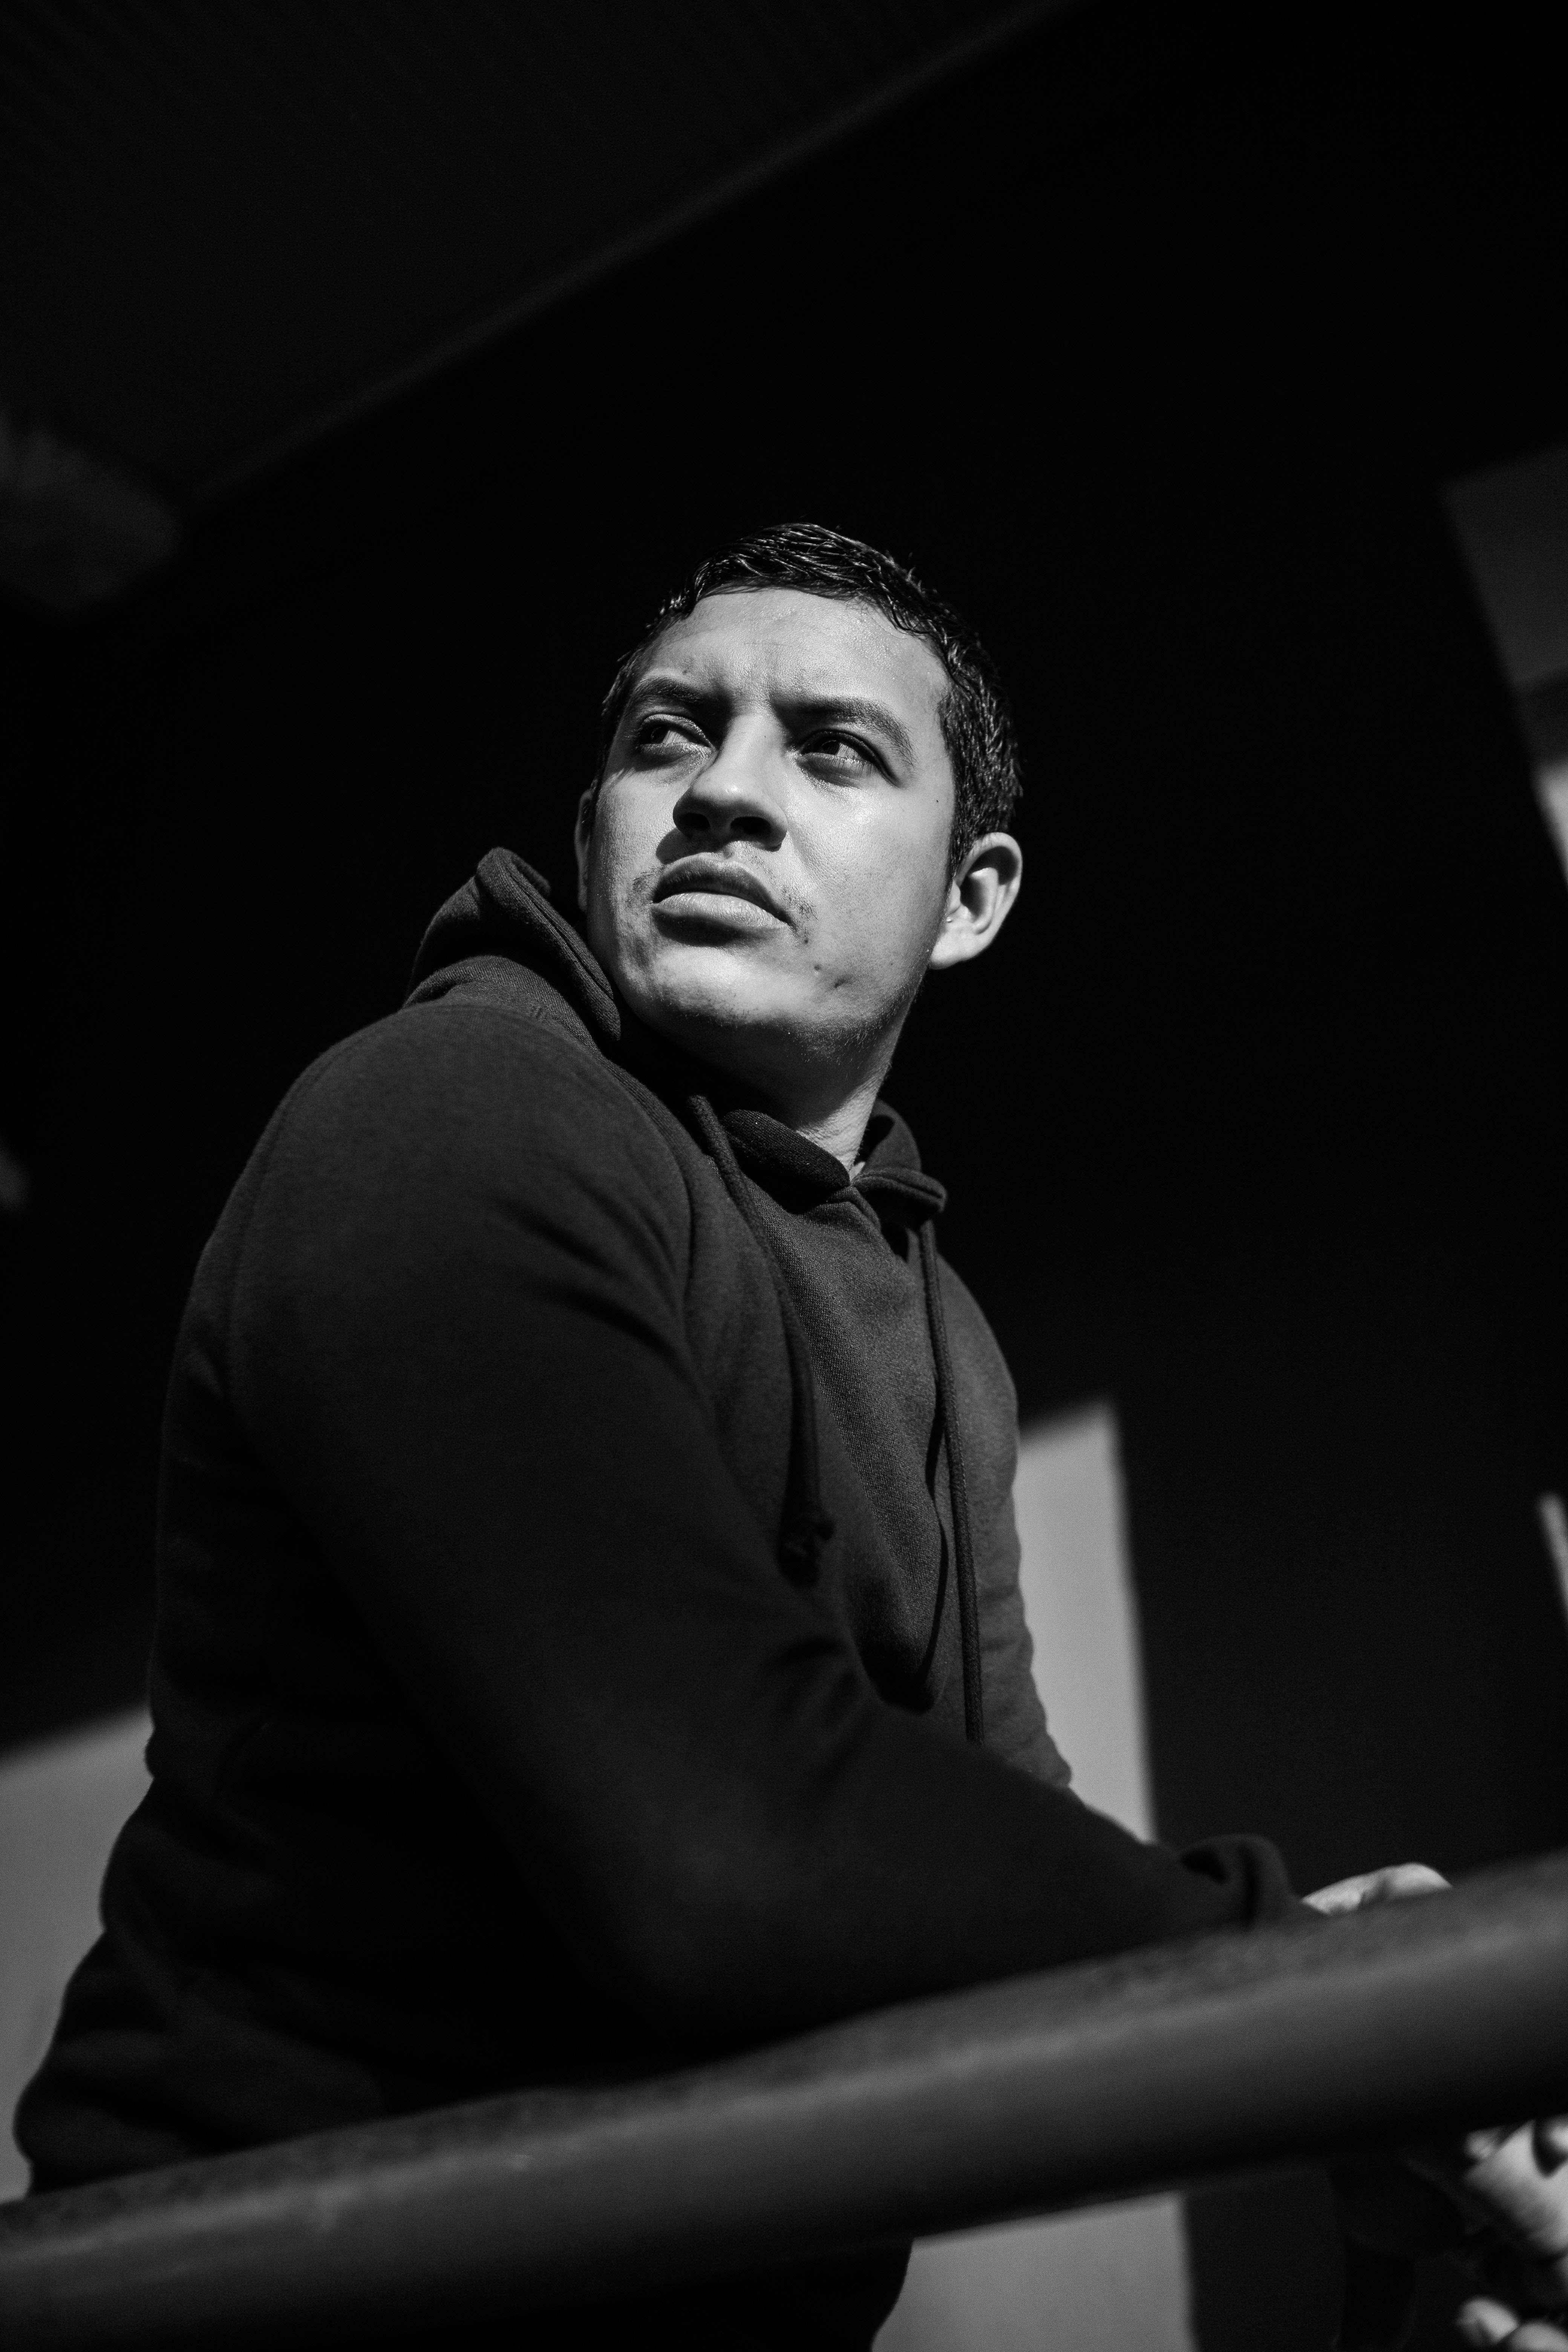
black, black and white, monochrome, photography, monochrome photography, sitting, performance, music, style